Hillsborough Barracks

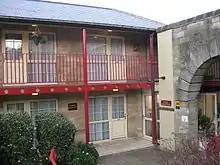
former cells now hotel rooms

A major redevelopment of the site was embarked upon in the late 1980s. The result is the large retail and business complex seen today, in which all the surviving structures have been cleaned of the grime from Sheffield's industrial past. The focus of the complex is the Morrisons Supermarket covering the old Artillery Parade Ground, which has been roofed for the purpose and is fronted by the clock-towered stable block. The old Infantry Parade Ground is now a two-storey car park between the Stable Block and the old Officers' Mess (now the headquarters for Sheffield Insulations Ltd). The old football ground and rifle range are now a B&Q DIY Superstore. The Married Quarters which served as flats until the end of the 1970s were demolished and the area is now a McDonald's Drive-through Restaurant. The Garrison Commander’s House was demolished and its site is now covered with a garage and petrol station. The old guard room is now the Garrison Hotel and Jailhouse Bar.